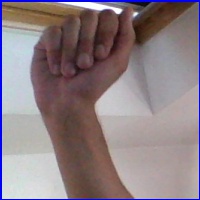
Letra: A